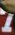
Number: 7